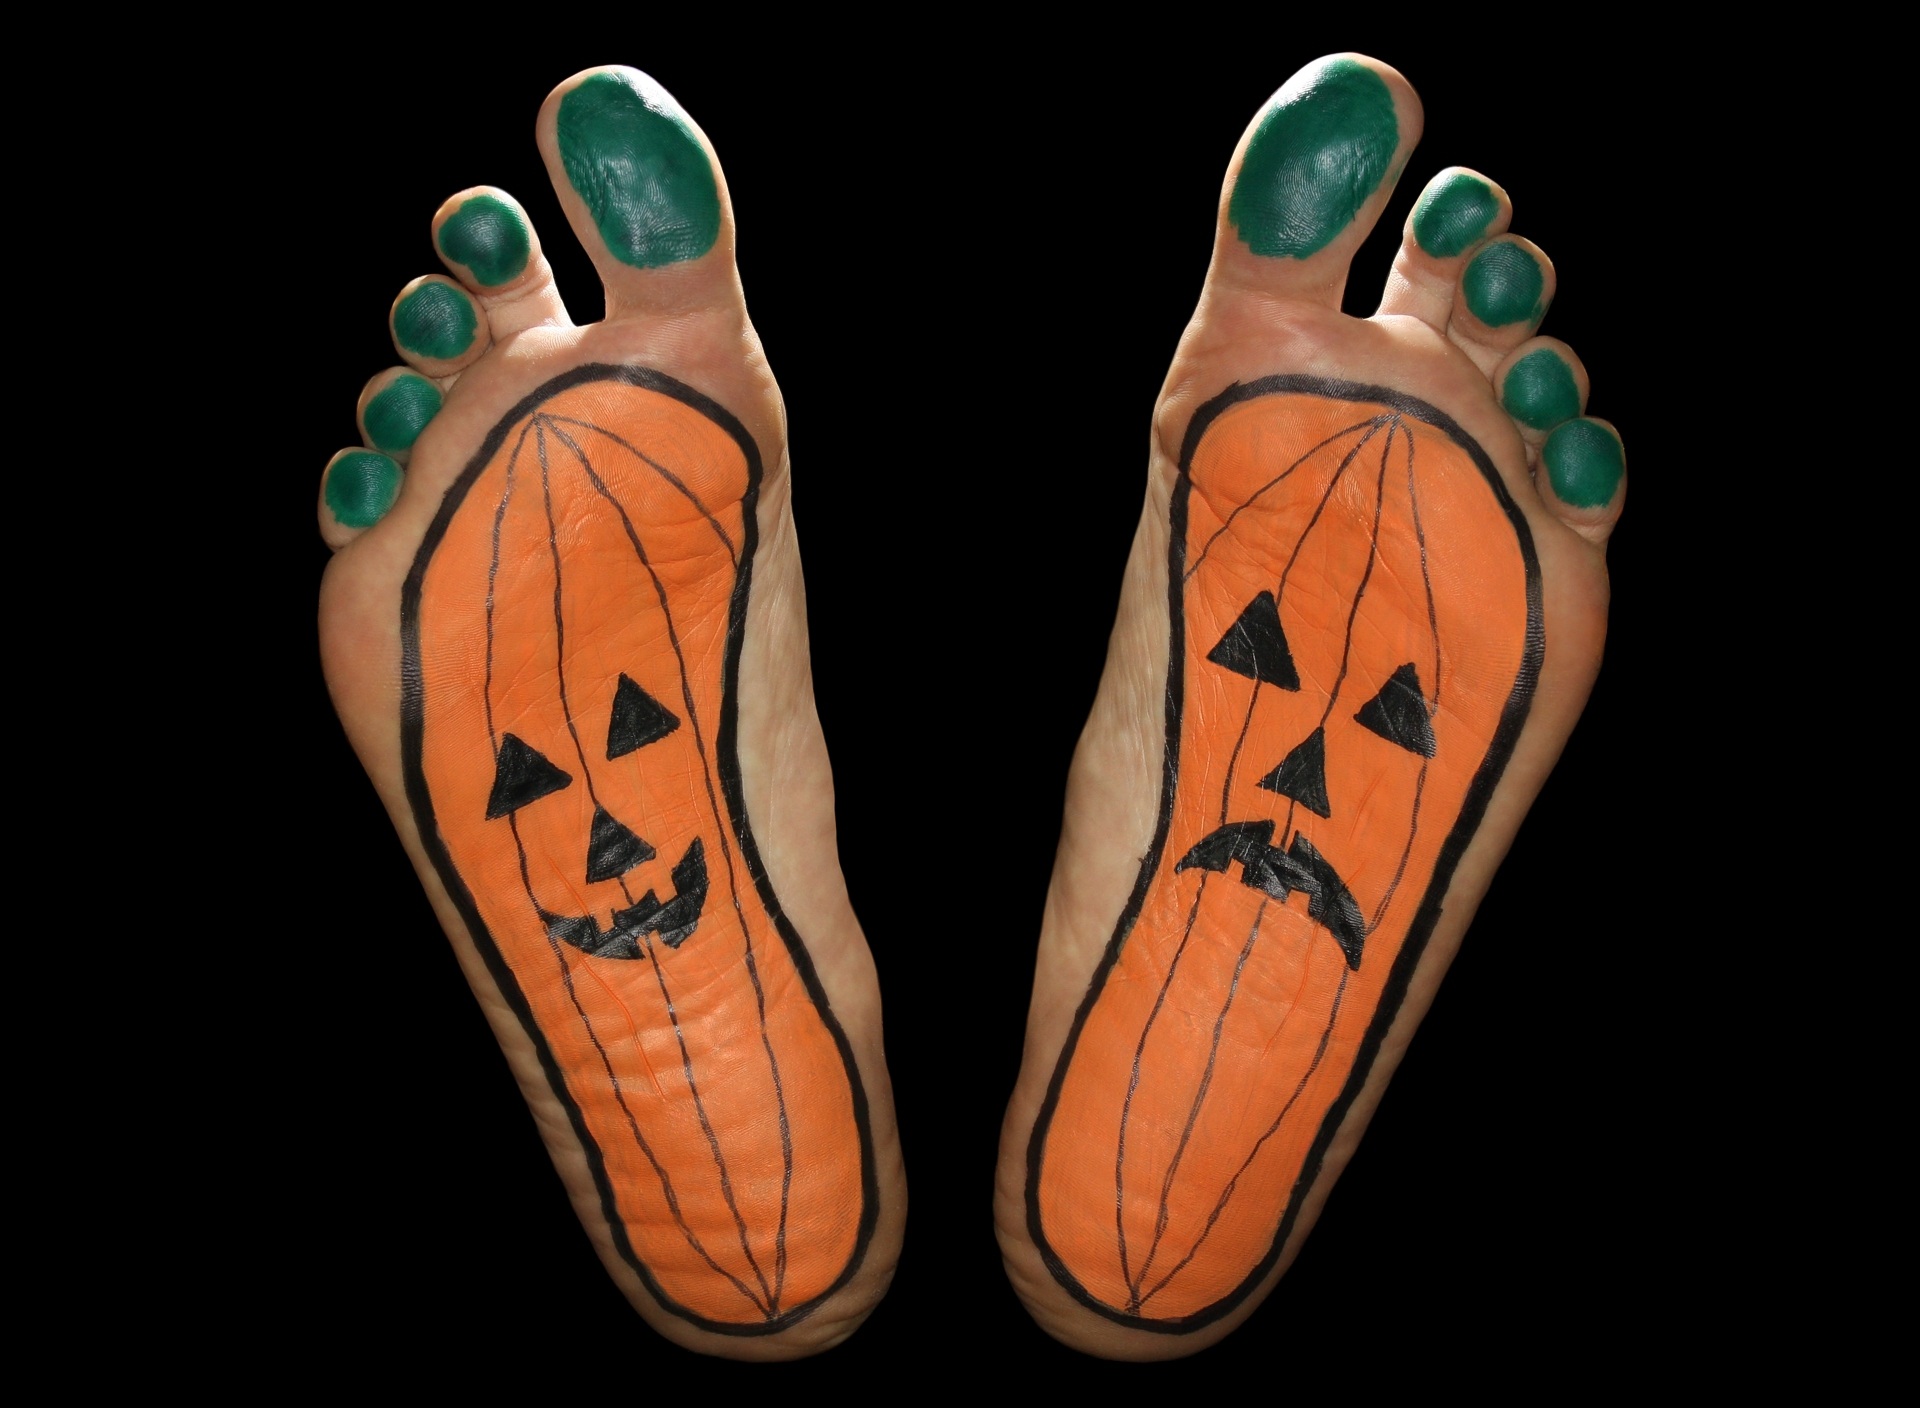
hand, shoe, feet, leg, finger, foot, sole, pumpkin, arm, nail, human body, fun, footwear, funny, painted, organ, ten